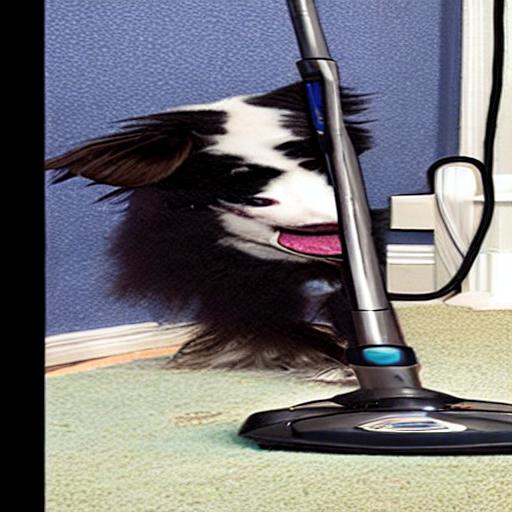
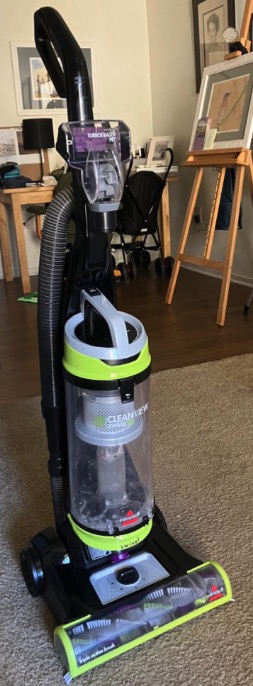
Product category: items_vacuum
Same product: no